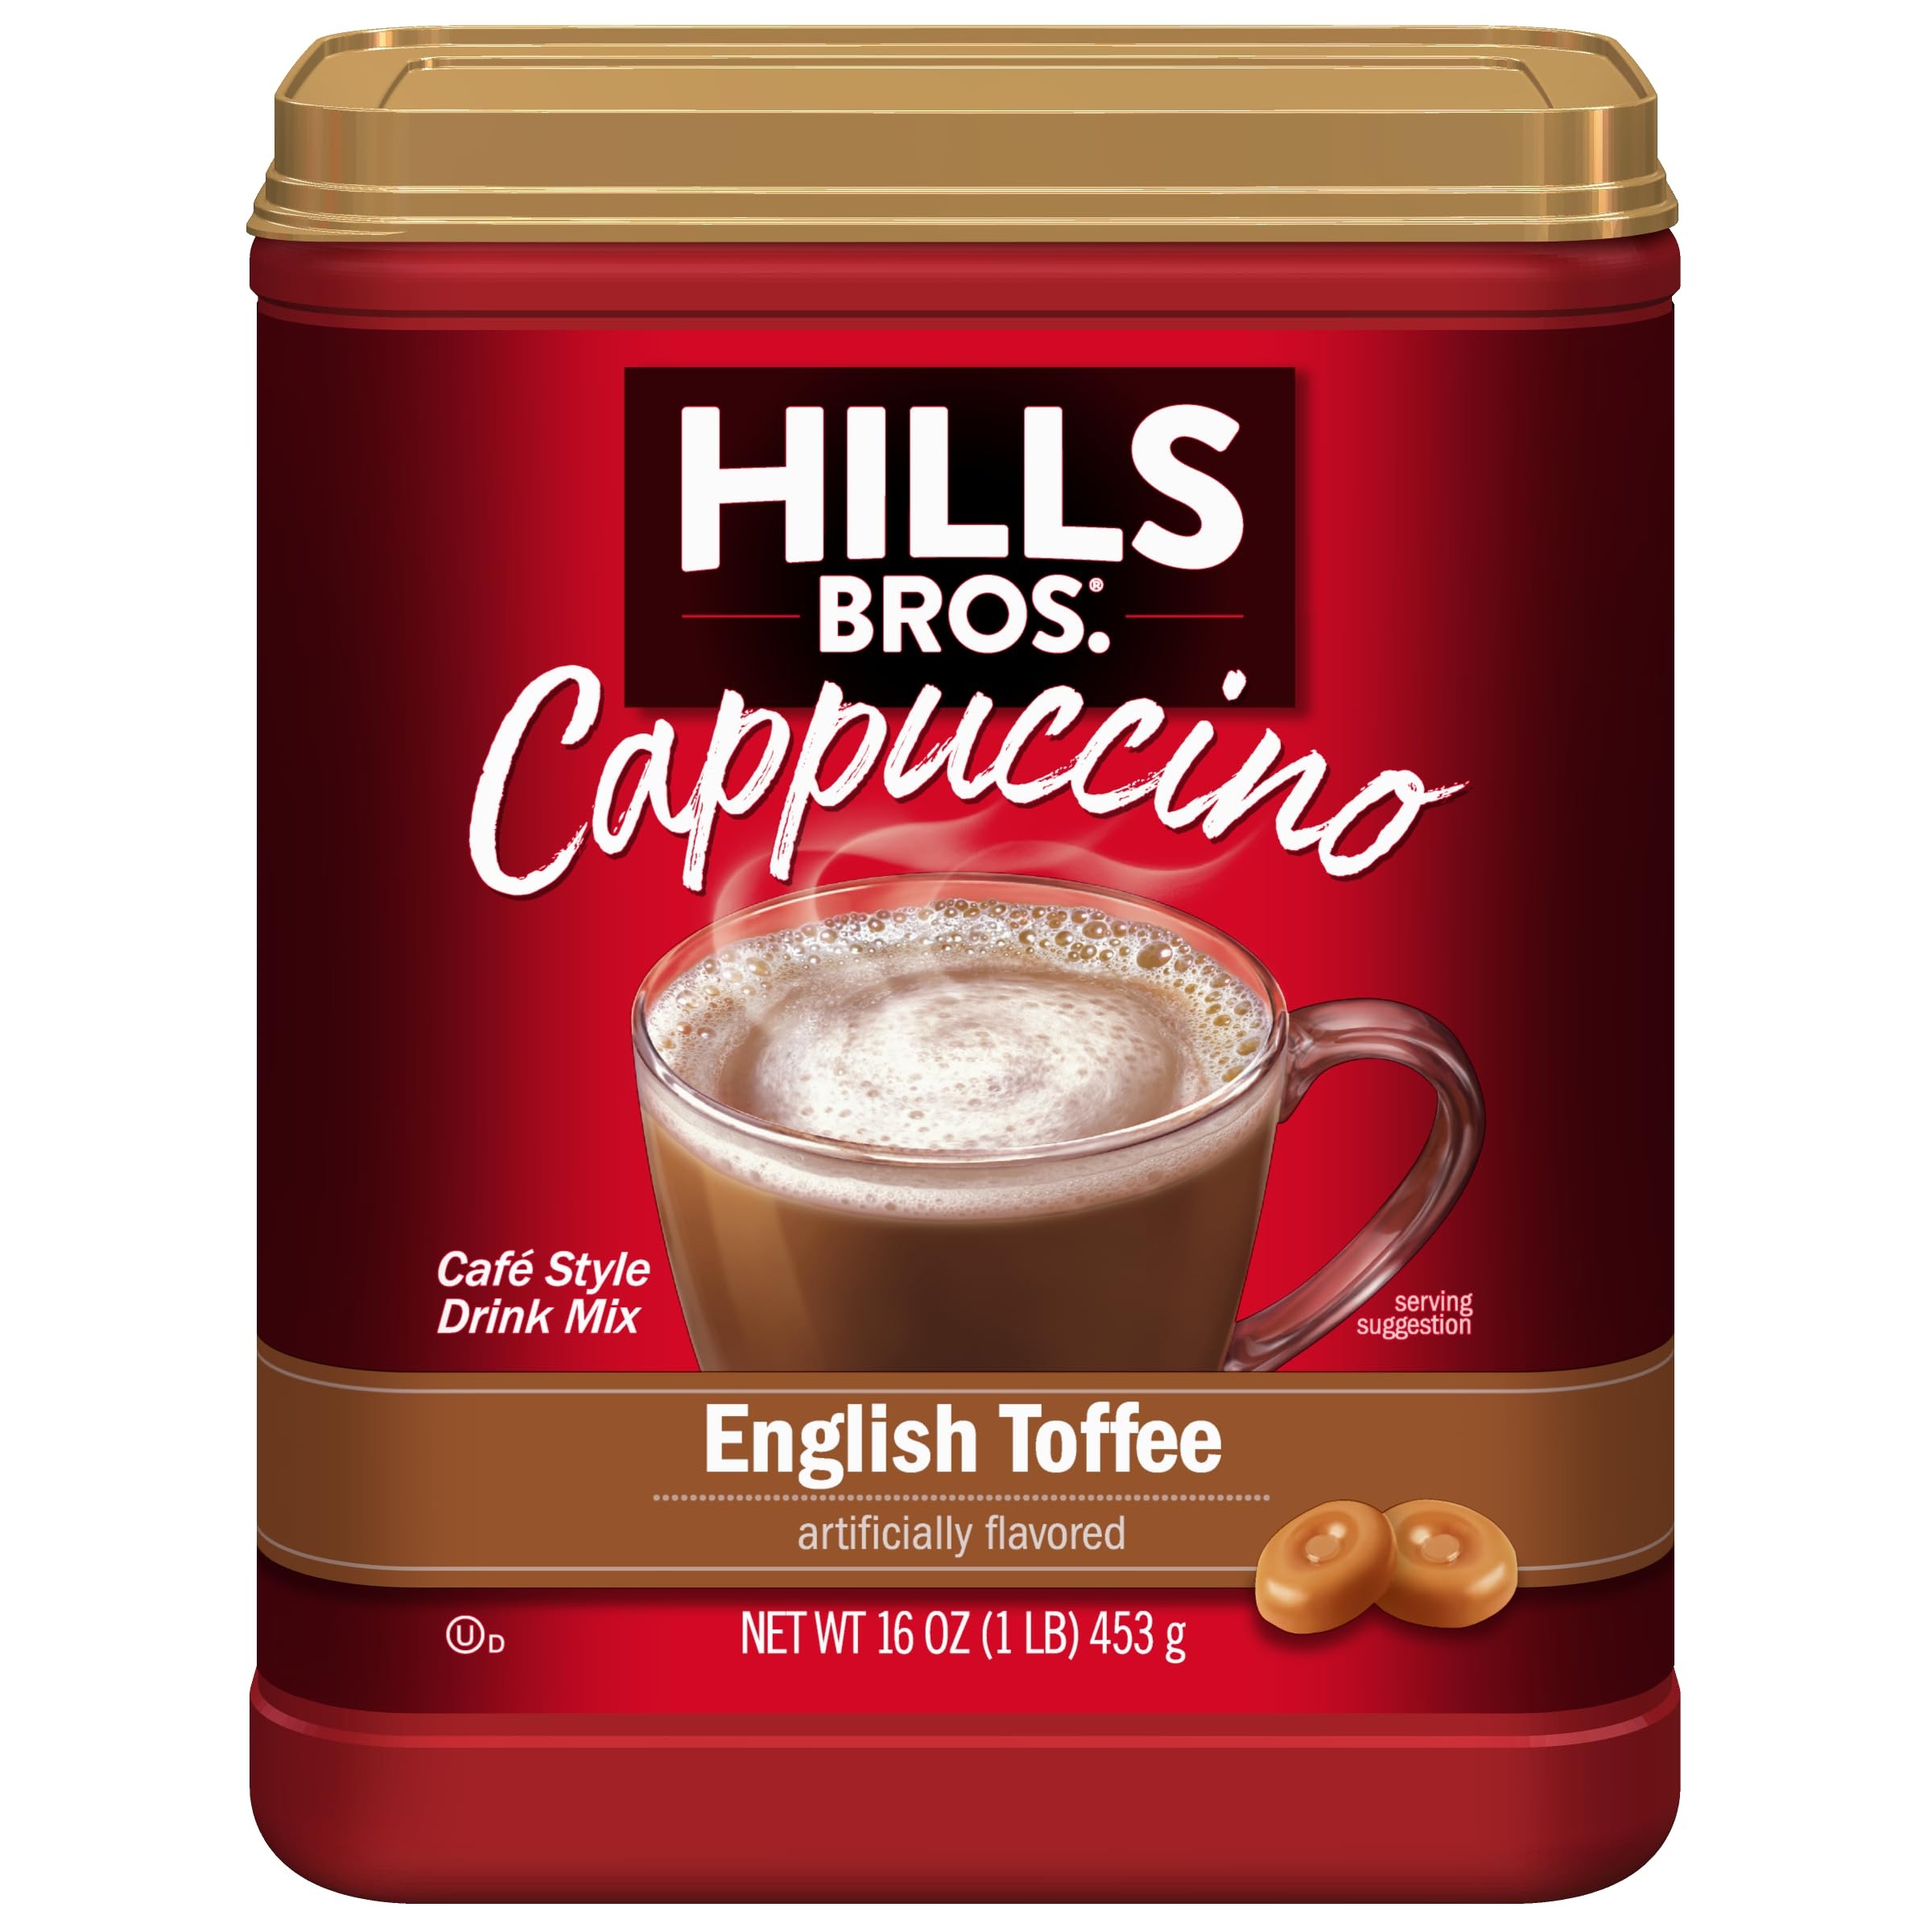
Item Name: Hills Bros. Instant Cappuccino Mix, English Toffee (16 Oz, Pack of 1) – Convenient and Versatile, Instant Hot or Iced Coffee, Frothy & Rich English Toffee Flavor - Just Add Water
Bullet Point 1: HILLS BROS. INSTANT CAPPUCCINO MIX - Experience the convenience of indulging in a frothy and decadent cappuccino, anytime, anywhere; just add water to our Hills Bros. instant cappuccino mix and enjoy this rich, coffee house flavor
Bullet Point 2: ENGLISH TOFFEE- Indulge in the luxurious taste of our English Toffee Cappuccino, boasting a frothy and decadent flavor with sweet notes, a rich, caramelized buttery, nutty toffee essence, and a hint of coffee
Bullet Point 3: VERSATILE MIX & COFFEE CREAMER - Cozy up with a frothy cappuccino, cool down with a refreshing ice-blended drink, or use this mix as a English toffee creamer - add it to your coffee and transform your everyday cup into a special latte
Bullet Point 4: CONVENIENT & EASY TO USE - Our instant cappuccino mix is designed for convenience - just add water and stir; whether you're at home, at work, or on-the-go, you can enjoy a delicious instant coffee in minutes; includes 1 pack, 16 ounces
Bullet Point 5: A BRAND TO TRUST - For over a century, we’ve been finding the best beans, creating the best blends, mixing the most delicious flavors, then delivering them to you at affordable prices, so that great coffee, frappés and cappuccinos are always within reach
Value: 16.0
Unit: Ounce

Price: 4.22